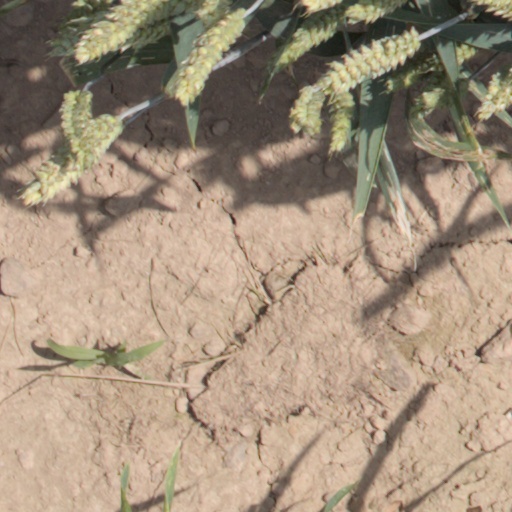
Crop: wheat